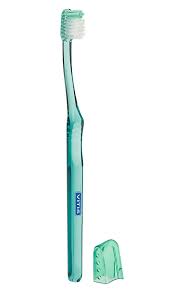
Label: trash